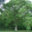
Label: oak_tree